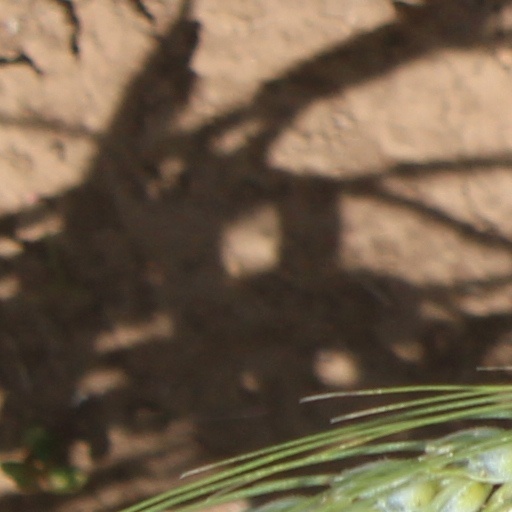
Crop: wheat